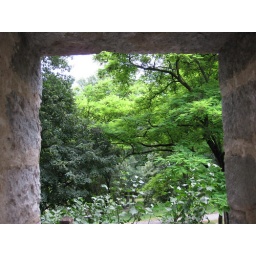
I was quite taken by the shades of green through this stone window, in the church courtyard at Entrevaux